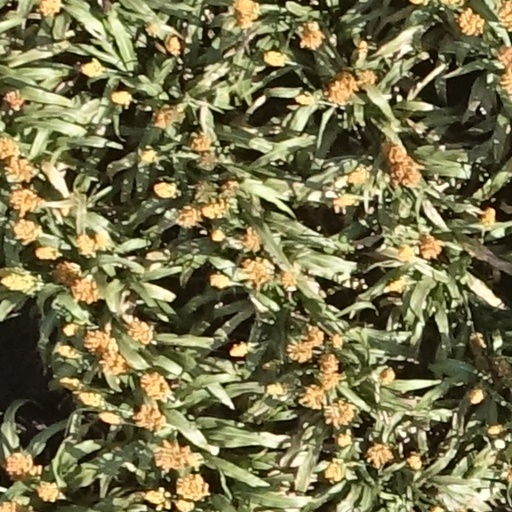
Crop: sorghum